Battles of Negba

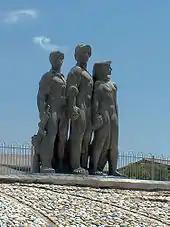
The monument at Negba

After July 12, the Egyptians did not attack Negba again, but made an attempt to surround it by sending a Sudanese company to capture Hill 105 to the north. Israel subsequently used Negba as a base for future operations in an attempt to cut through the Egyptian lines and link up with the Israeli-held enclave in the northern Negev. Some of the areas immediately surrounding Negba were captured in the days following the second battle during Operation An-Far. After battles on the night of July 12–13, Givati reported that it was in control of Hill 105 on 00:30 on July 14. Operation Death to the Invader on July 16–19 failed to take Bayt 'Affa, Iraq Suwaydan and Hill 113 however. These areas were captured on October 16–17 (Hill 113) and November 9–11 (Bayt 'Affa, Iraq Suwaydan) during Operation Yoav.